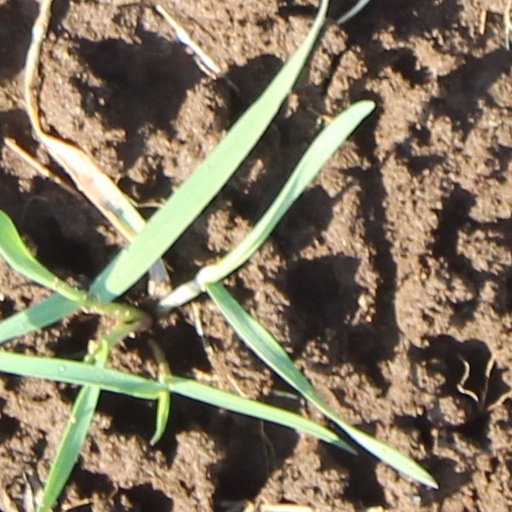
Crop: wheat